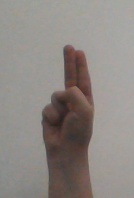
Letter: taa